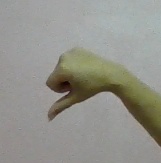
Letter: waw